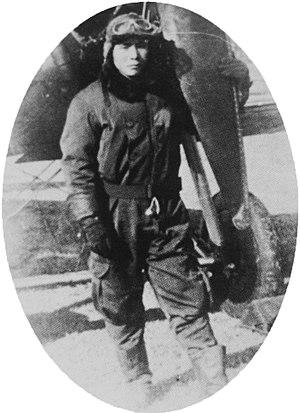
L’incident de Niihau a eu lieu entre le 7 et le 13 décembre 1941, quand le pilote de l'aéronavale japonaise Shigenori Nishikaichi s'est écrasé avec son Zéro sur l'ile de Niihau après avoir participé à l'attaque de Pearl Harbor. Il a été tué lors d'une échauffourée avec les habitants de l'ile.